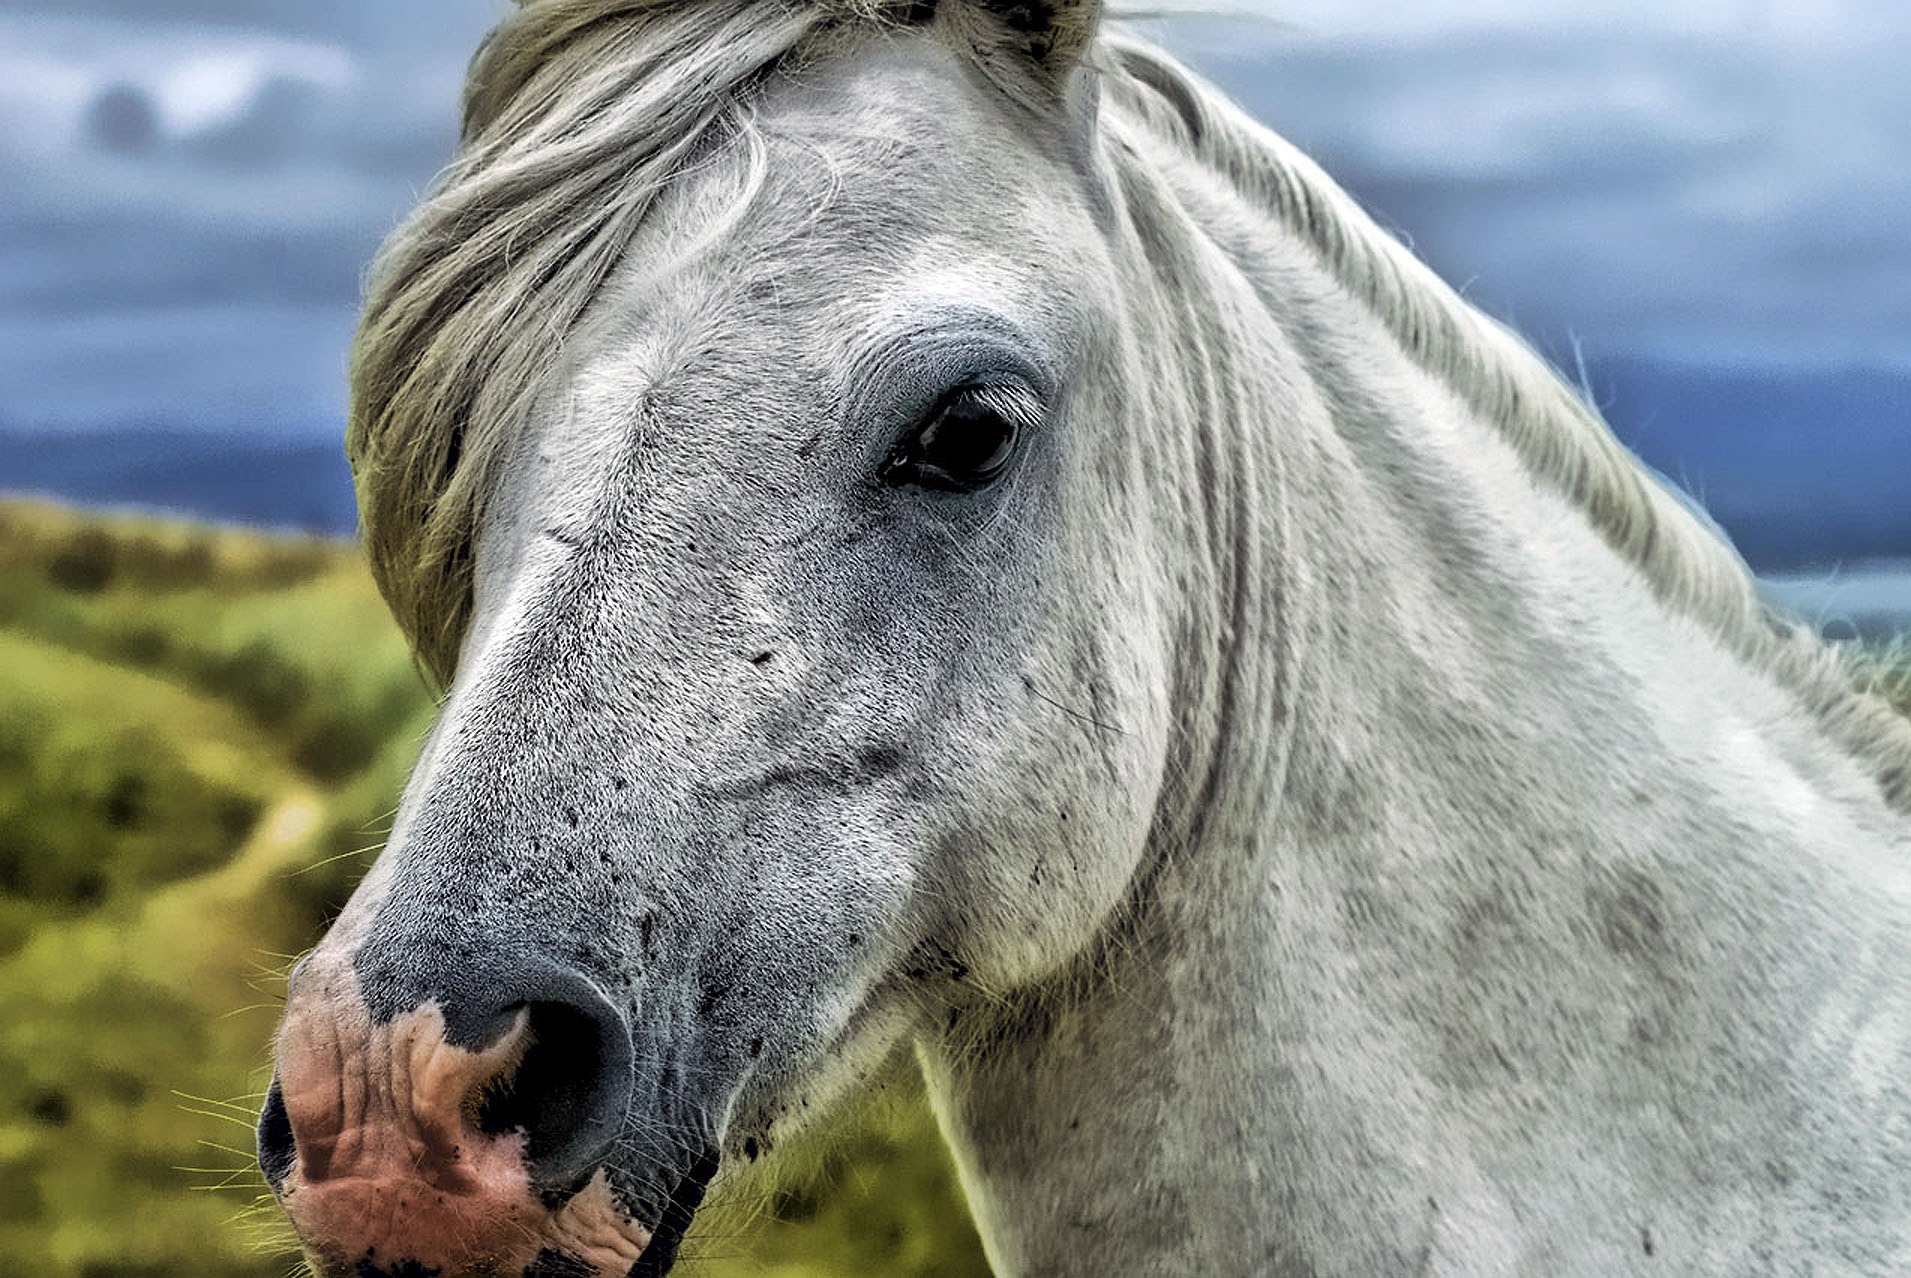
white, animal, macro, pasture, horse, mammal, stallion, mane, fauna, close up, vertebrate, mare, horse like mammal, mustang horse